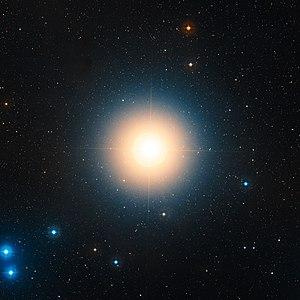
Image d'Aldébaran. Croppée à partir de File:Hyades cluster.jpg
Aldébaran, également appelée Alpha Tauri selon la désignation de Bayer, est une étoile géante orangée, et l'étoile la plus brillante de la constellation zodiacale du Taureau. Située à environ 66 années-lumière du Soleil, elle est la 13ᵉ étoile la plus brillante du ciel nocturne. Sa magnitude absolue est de −0,65 et sa magnitude apparente moyenne de +0,87.